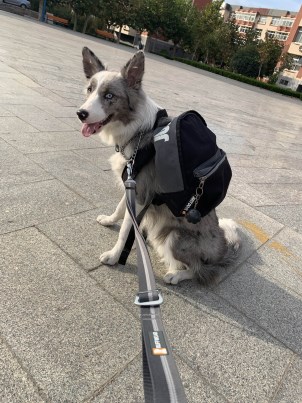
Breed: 2594-n000109-Border_collie